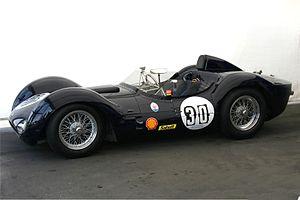
La Maserati Birdcage est une voiture de course du constructeur italien Maserati. Elle était nommée ainsi à cause de son châssis multitubulaire très léger, réalisé en petits tubes d'aluminium soudés. Le poids de celui-ci était de l'ordre de 30 kg.